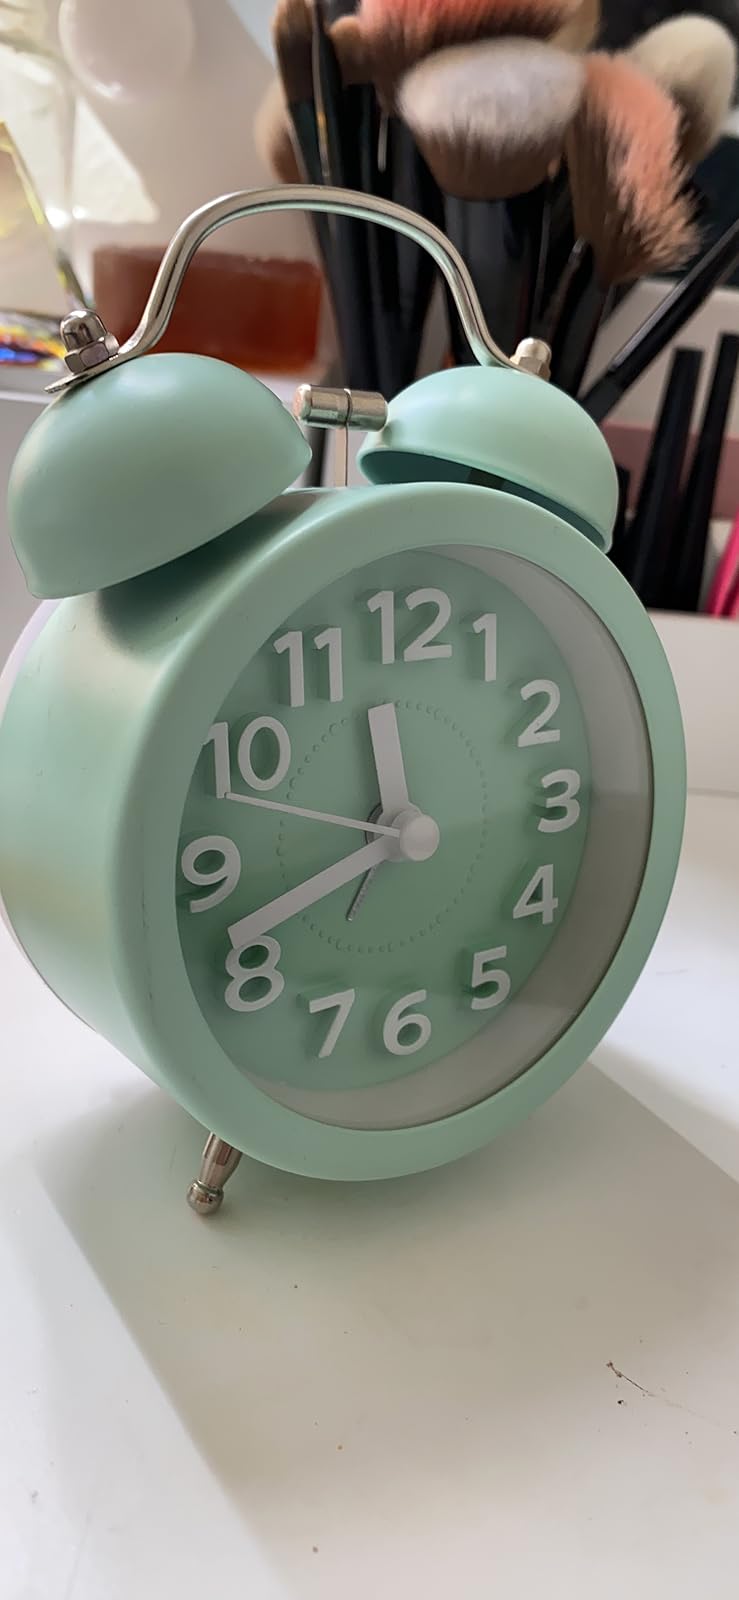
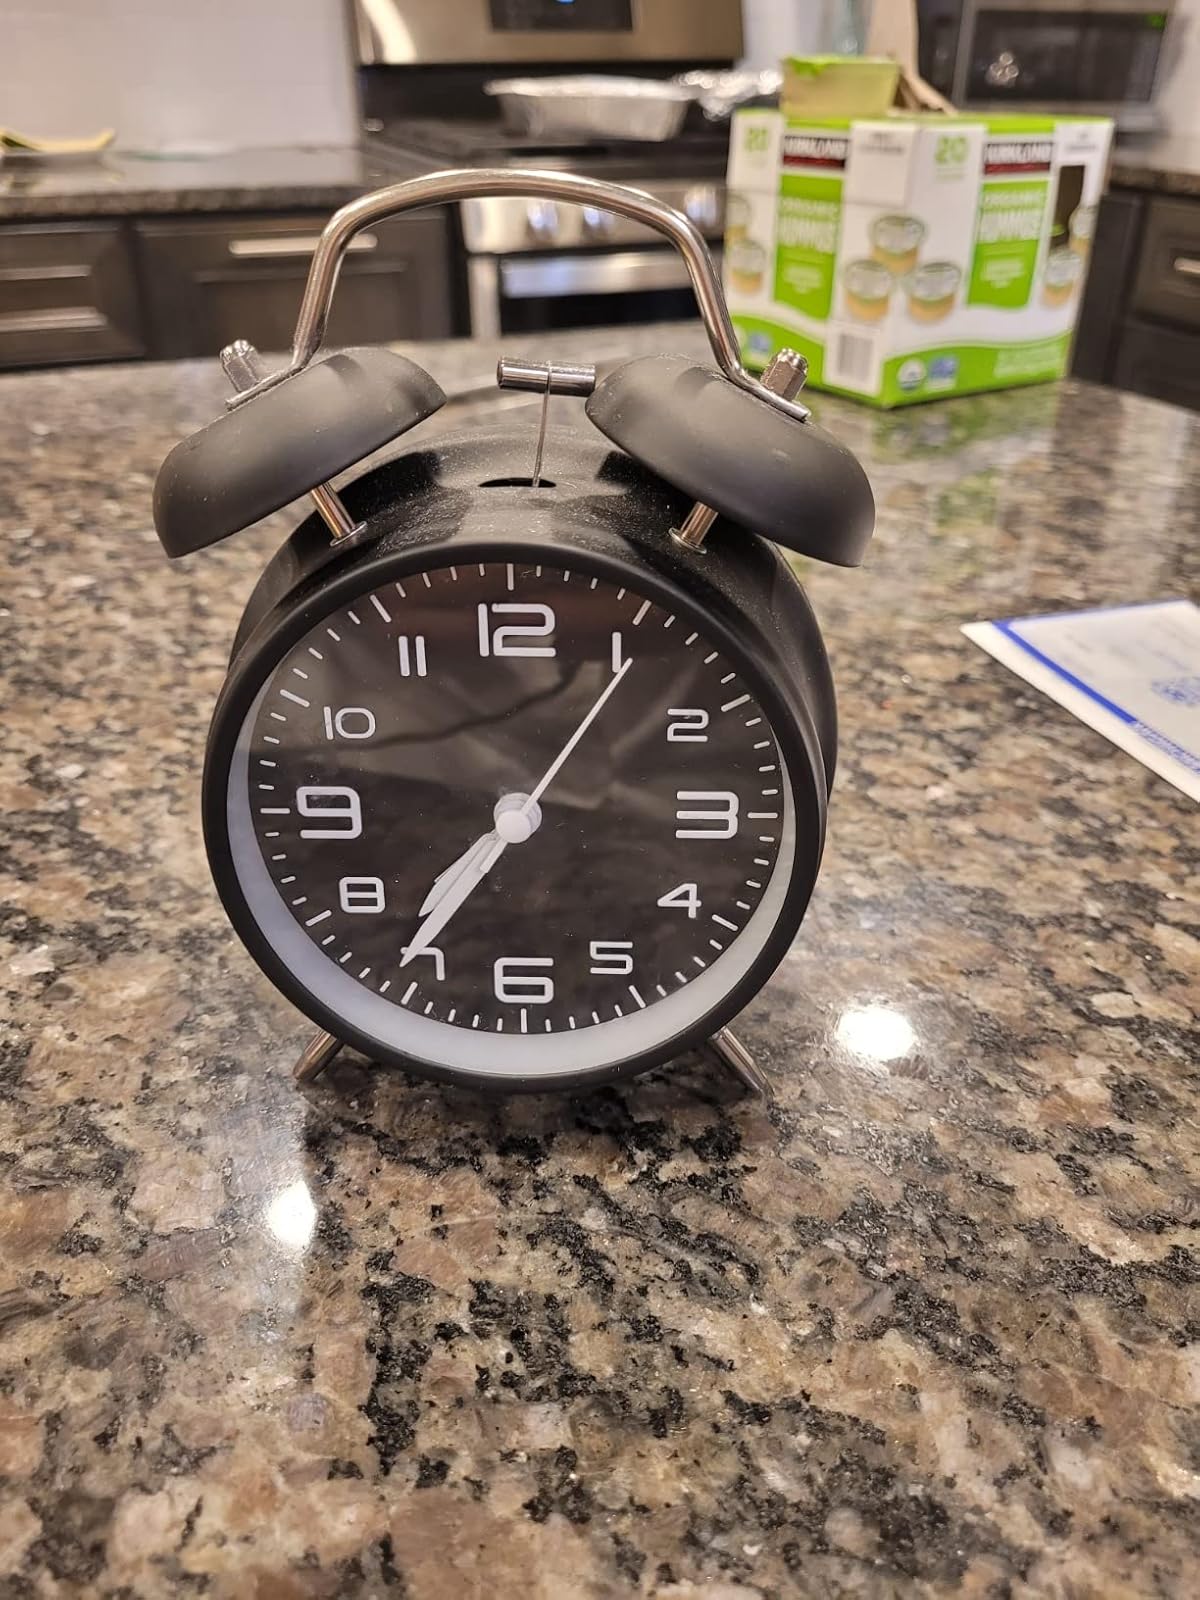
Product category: clock
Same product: no